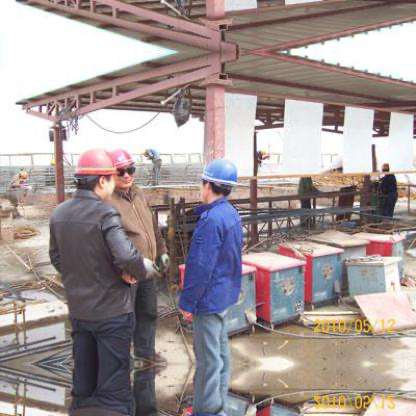
Objects in the image:
label: helmet
label: helmet
label: helmet